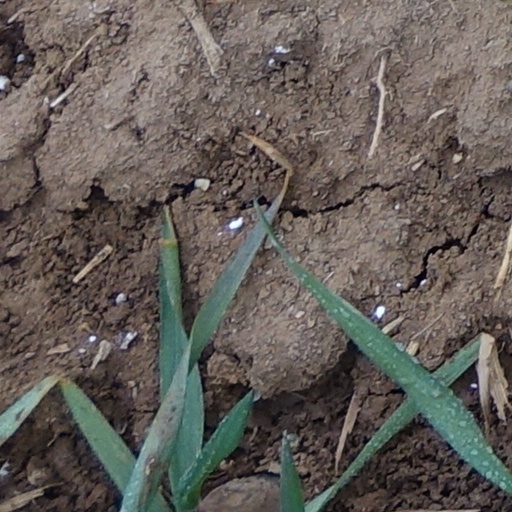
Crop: wheat